Fabrika Zvyozd

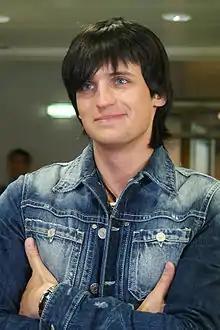
Dmitry Koldun won season 6 of "Fabrika Zvyozd".

The fourth season of the show was led by Igor Krutoy, one of the founders of "New Wave". However, Viktor Drobysh and Igor Nikolaev were also involved in the creative direction of the season as Krutoy could not take the heavy workload on his own. Initially, Evgeniy Orlov was supposed to work together with Krutoy as a co-producer, but after a dispute between the two, Krutoy took the leadership of the season on himself without Orlov. It was the first season that the veto right for producers was used, as Krutoy saved Irina Dubtsova during the ninth concert.